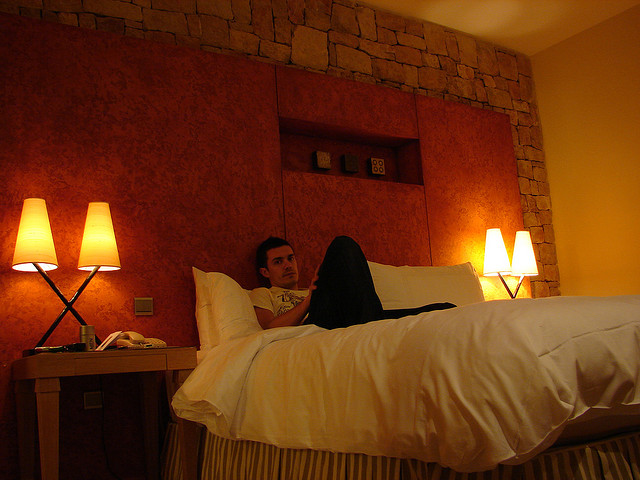
user: Given an image and a question. Answer the question in a short answer. Question: What type of building might this room be found in? Short Answer:
assistant: hotel